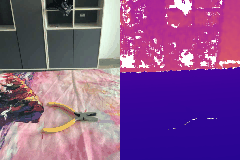
Label: pliers